Wendell Phillips (archaeologist)

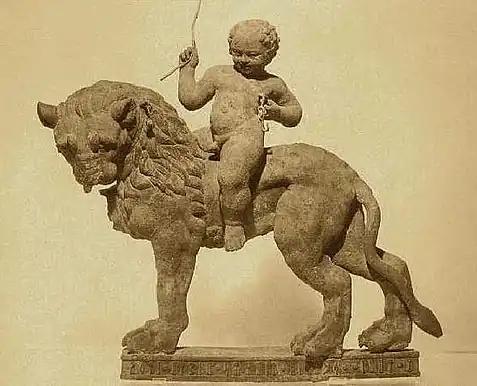
Example of a Qataban bronze lion found in the House Yafash

However, the expedition was interrupted by raids by Bedouin warriors. The size of the project, the taking of artifacts, and the lack of familiarity of the local people with foreigners caused suspicion from locals, with some viewing Phillips's expedition as an invasion. Early in the project, Phillips was briefly taken prisoner by the locals. By early 1952, the hostility was enough to end the project, and the region has remained closed to archaeologists since that time.